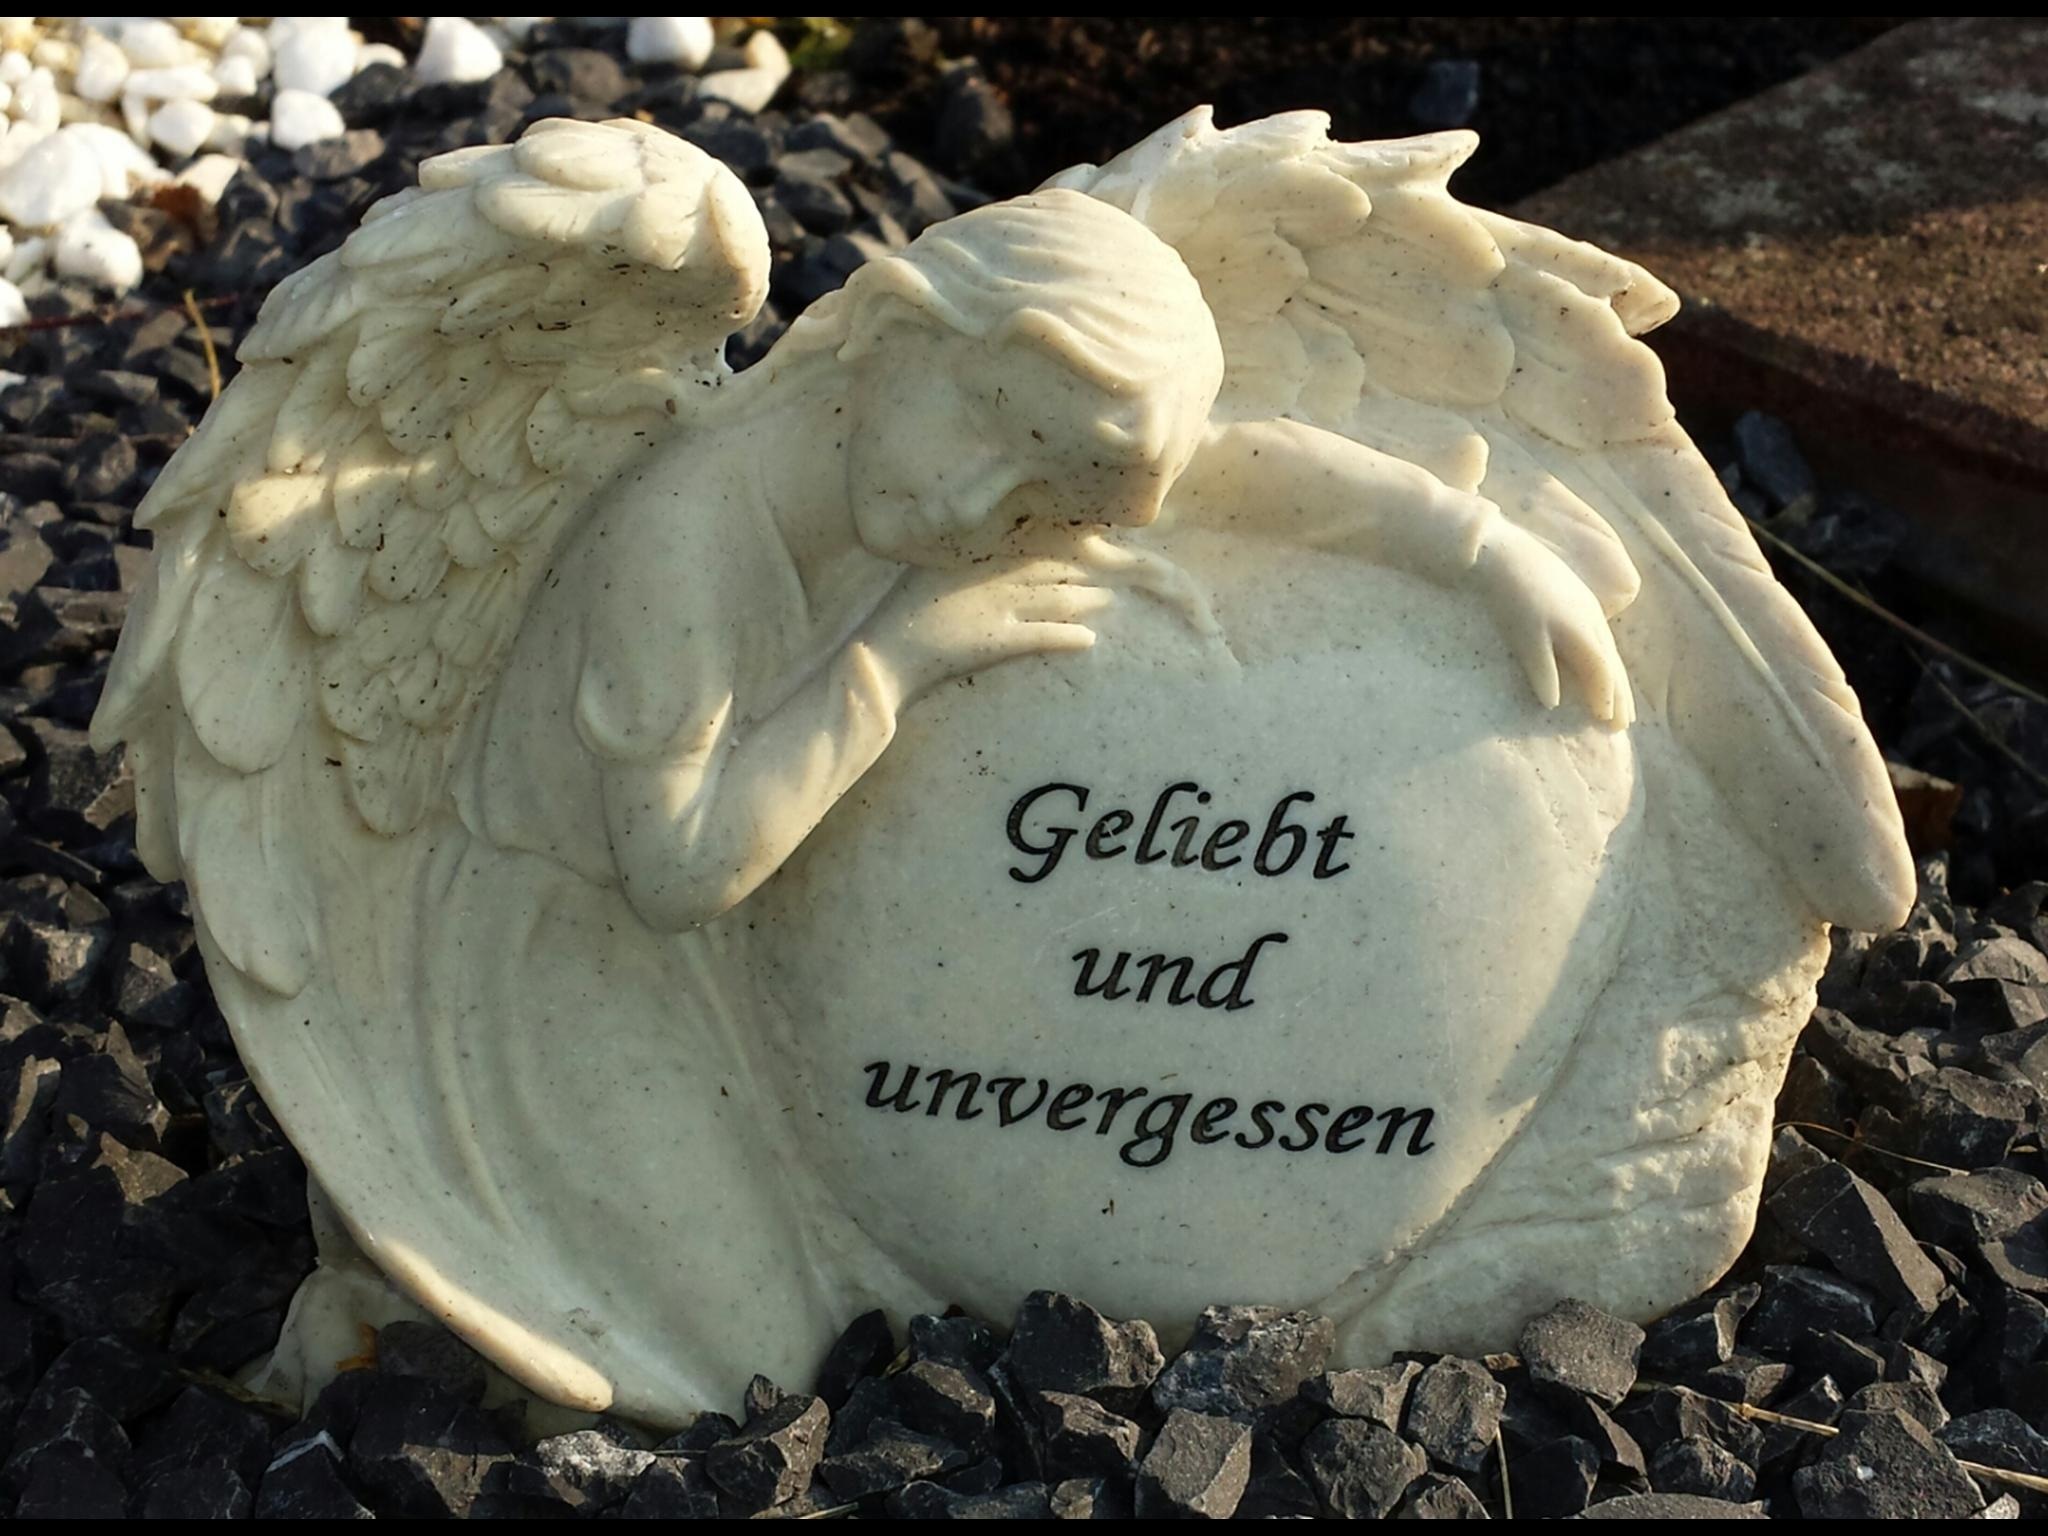
rock, wing, stone, monument, statue, cemetery, tombstone, death, material, grave, sculpture, angel, art, carving, angel figure, mourning, consolation